Punic-Libyan bilinguals

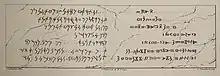
The first published sketch of the inscription (Jean Emile Humbert, 1817)

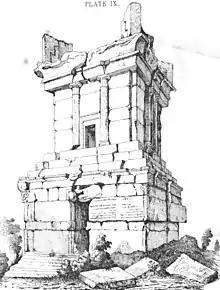
Punico-Libyan Monument at Dugga before the removal of the inscription

It was noted by traveller in 1631 in his correspondence with Nicolas-Claude Fabri de Peiresc; however this was not published at the time and was unknown to the explorers in the early 19th century. It was rediscovered in 1815 by Count Borgia, and published by Friedrich Münter in 1821, Jean Emile Humbert in 1821, and Hendrik Arent Hamaker in 1828. Munter wrote that: "On the right side it is Punic, or Mauritanian, because I find letters that seem alien to the Punic Alphabet, as far as we know it up to now; on the left are the letters of which a sample is given here. The right side is best preserved."